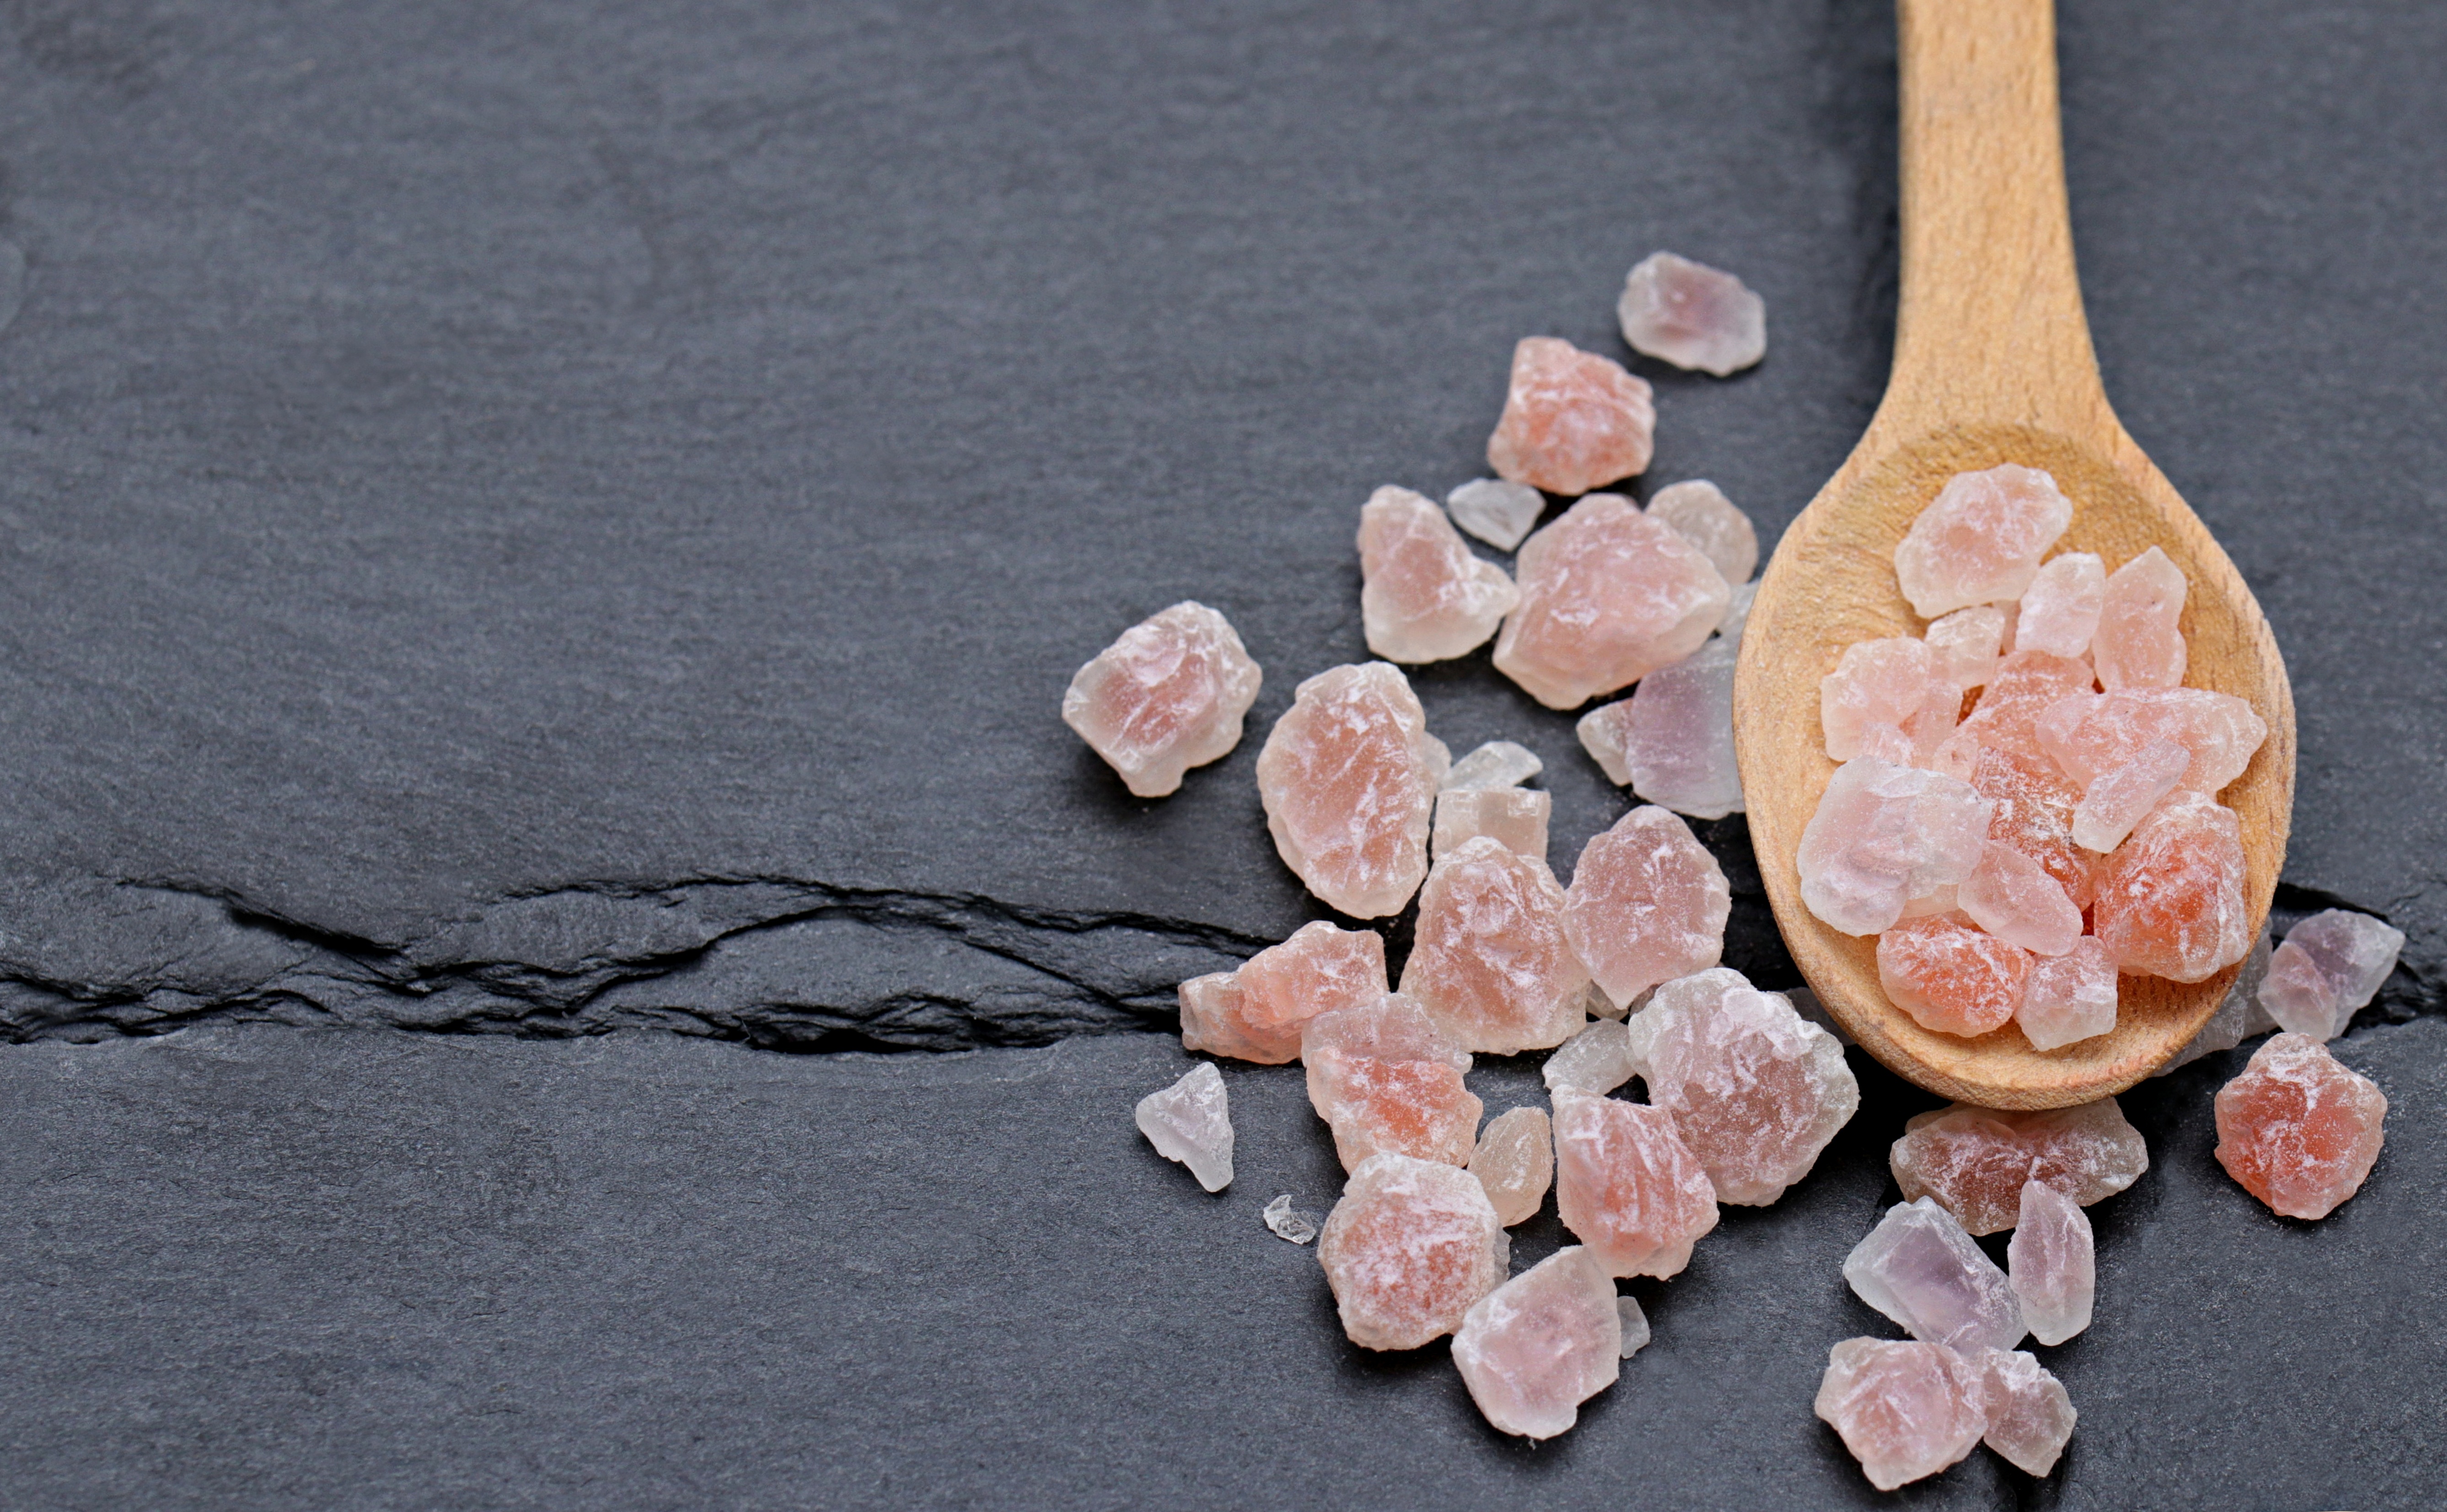
food, wood, natural material, gesture, kitchen utensil, cuisine, peach, art, chemical compound, fashion accessory, rock, sweetness, road surface, jewellery, still life photography, asphalt, dish, concrete, mineral, circle, still life, tableware, cutlery, cut flowers, pattern, font, petal